Ezhai Pangalan

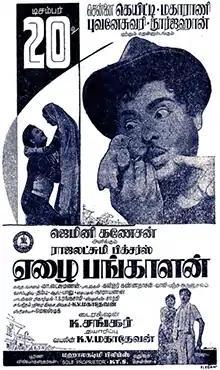
Poster

Ezhai Pangalan is a 1963 Indian Tamil-language film directed by K. Shankar, written by M. Lakshmanan and produced by K. V. Mahadevan, who also composed the music. The film stars Gemini Ganesan, Ragini, Pushpalatha and M. N. Nambiar. It was released on 20 December 1963.